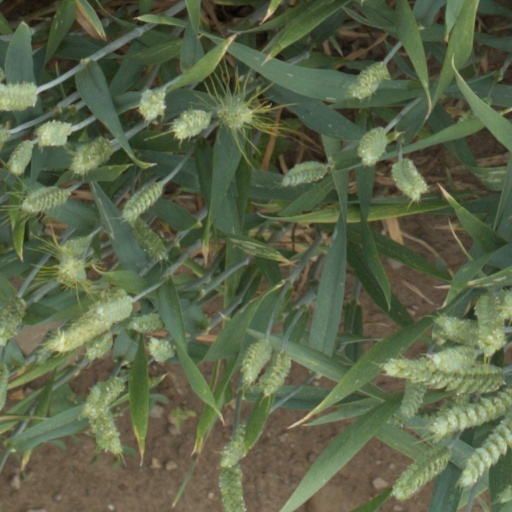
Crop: wheat